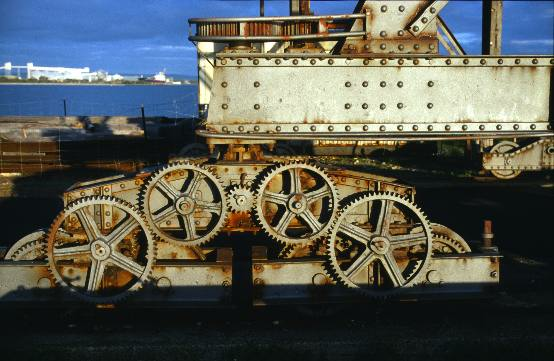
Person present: No